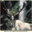
Label: deer